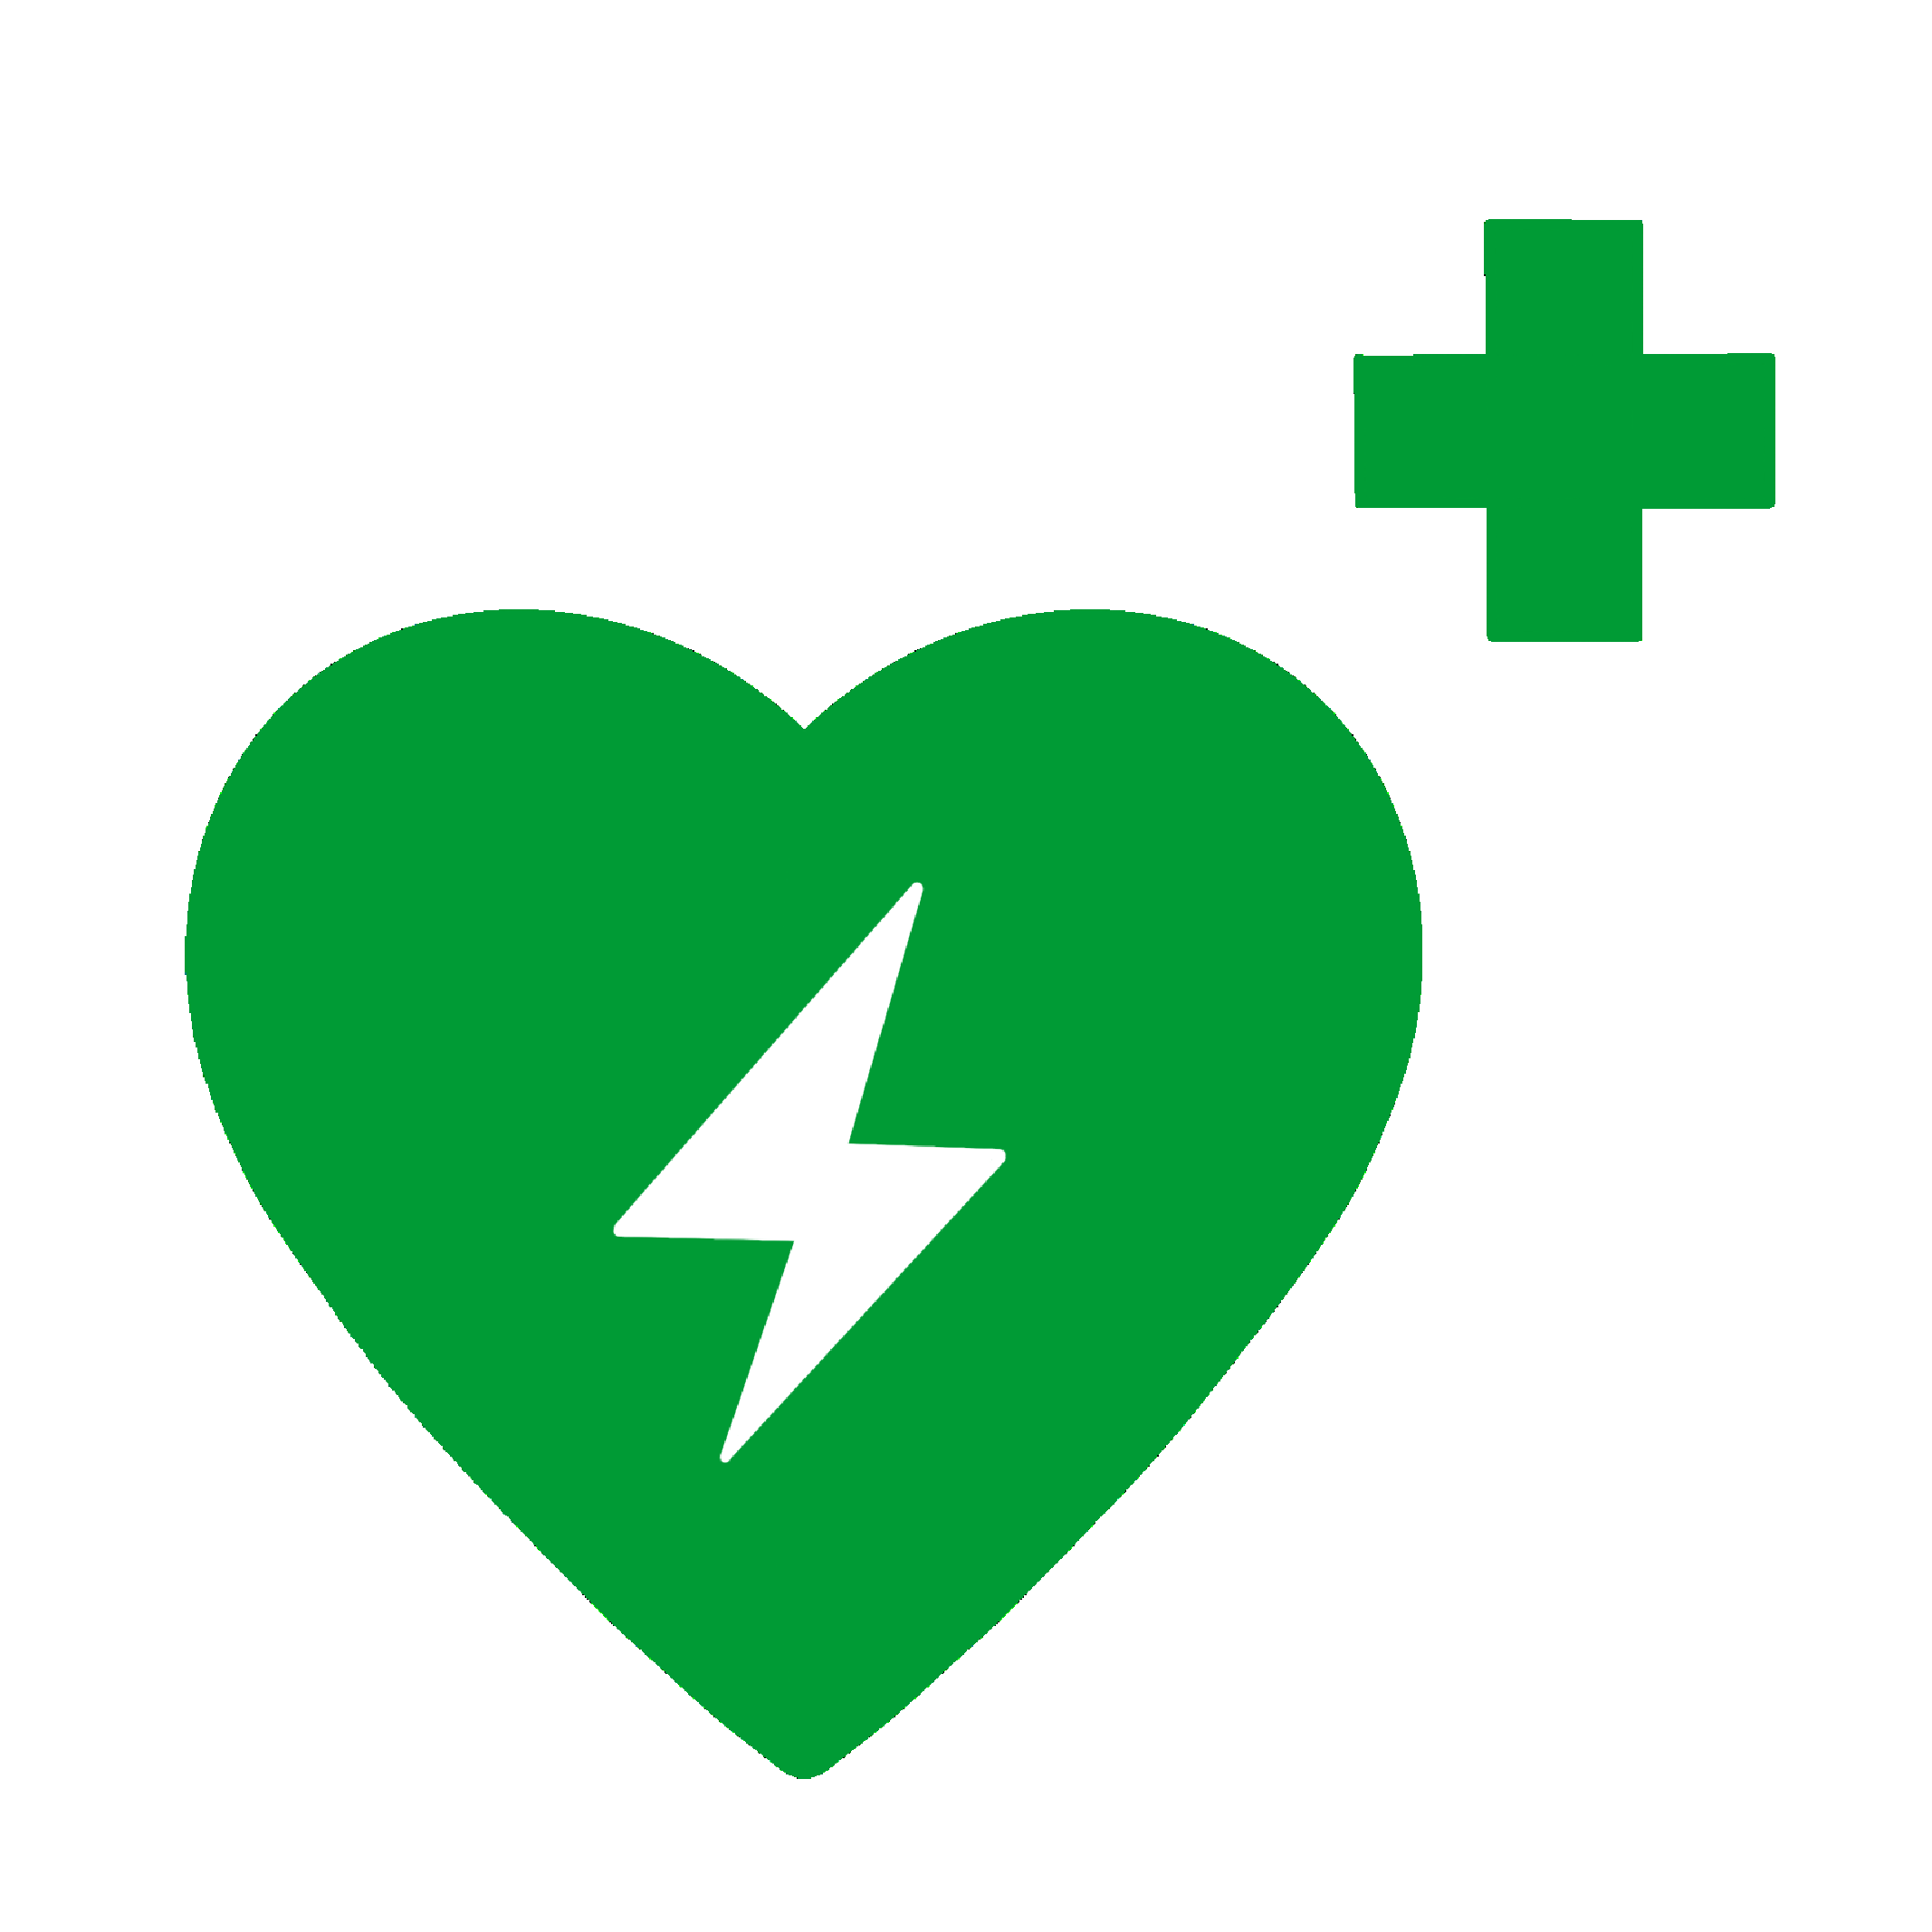
Sign for an Automated External Defibrillator (AED)
Specialty: biomedical engineering / devices